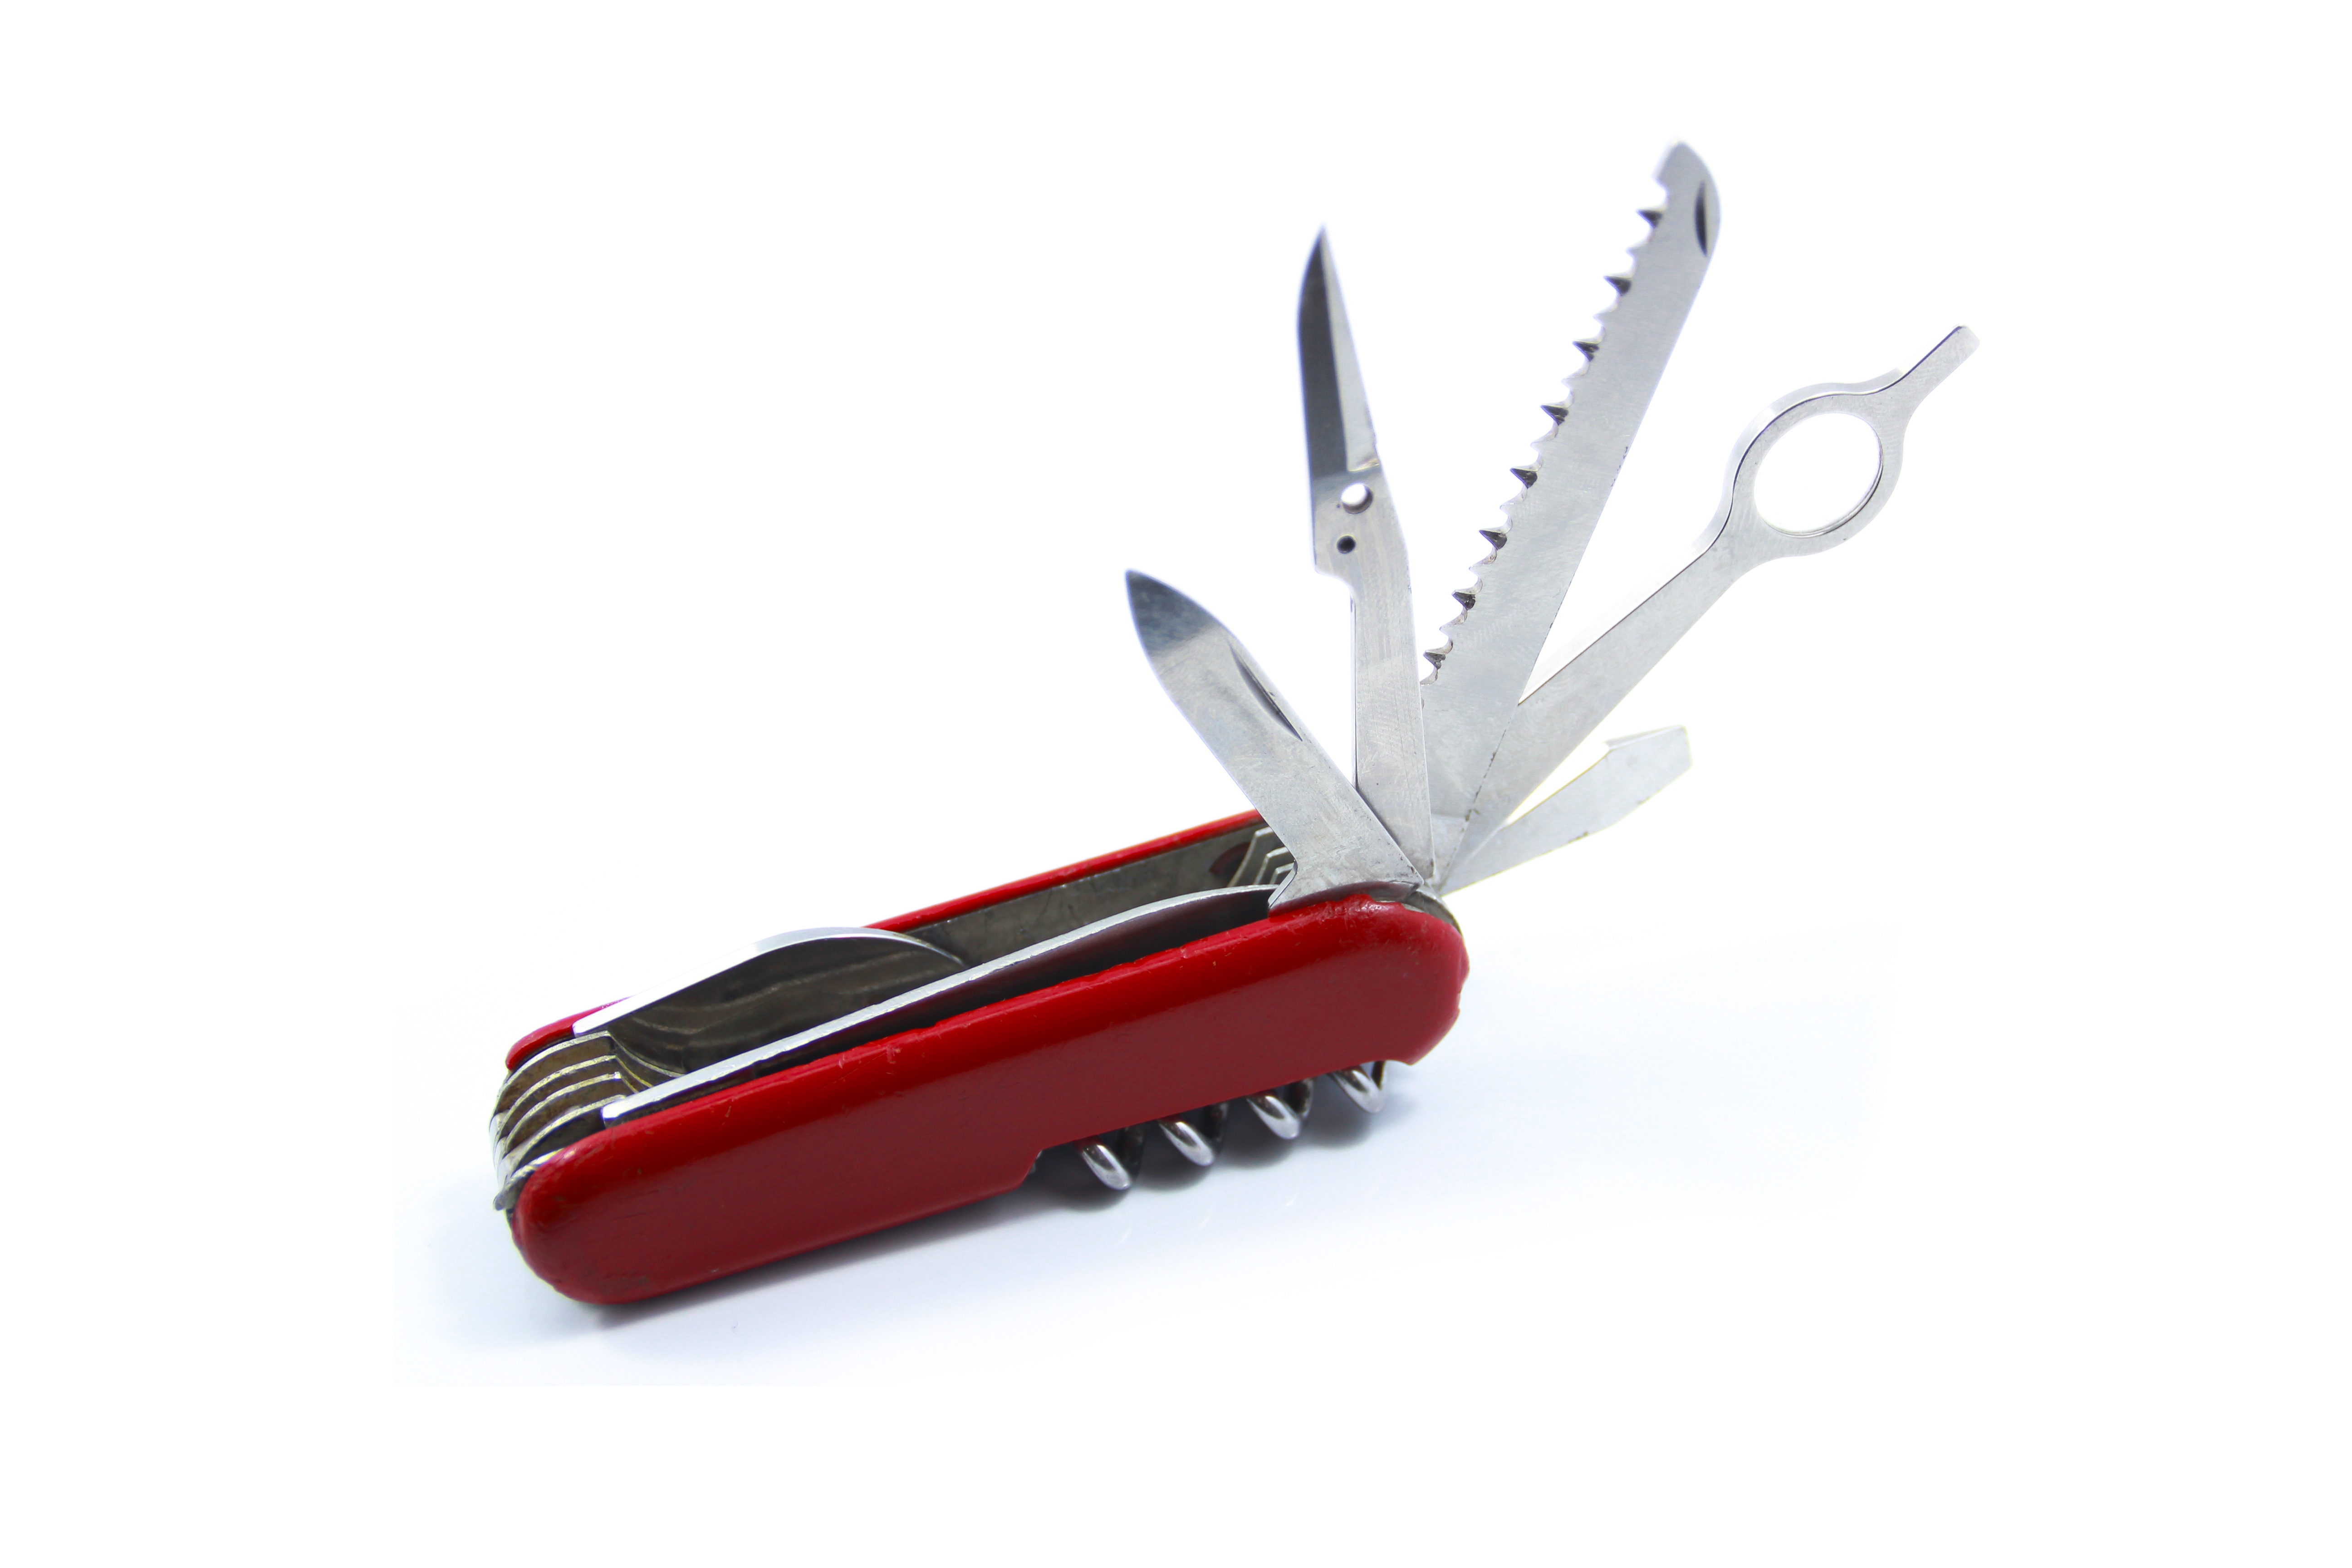
hand, white, tool, red, utility, nail, knife, saw, magnifying glass, white background, free image, swiss army knife